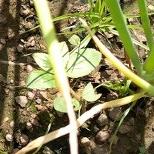
Crop: Onion
Condition: fusarium-d